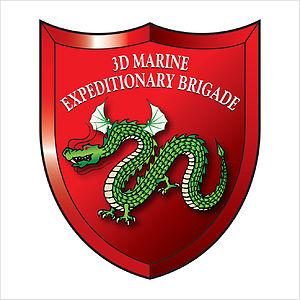
La 3ᵉ brigade expéditionnaire des Marines est une unité du Corps des Marines des États-Unis qui est la force d'intervention de "taille moyenne" dans la zone d'opérations du Pacifique. Elle est la seule force opérationnelle maritime air-sol de la taille d'une brigade déployée en permanence. Elle est prête à être projetée rapidement dans toute sa zone pour des missions d'aide humanitaire, de secours en cas de catastrophe, d'assaut amphibie ou de combat de haute intensité. La 3ᵉ MEB maintient une présence avancée dans le Pacifique afin de pouvoir honorer les engagements et alliances des États-Unis. La MEB mène également des opérations de formation dans toute la région en appui de la stratégie de sécurité nationale des États-Unis.